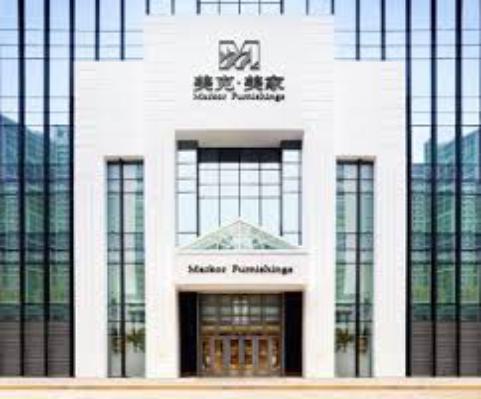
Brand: markor furnishings
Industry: Necessities